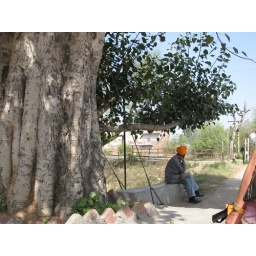
A tree is not complete without a man sitting under it.